Naked yoga

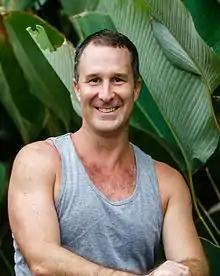
Since 2001, Aaron Star has taught male-only naked yoga in New York.

The practice of spiritual nudity is common among Digambara Jains, Aghori sadhus, and other ascetic groups in the dharmic religions. The order of Naga Sadhus, conspicuous in the processions and bathing ritual at the Kumbh Mela, use nudity as a part of their spiritual practice of renunciation.